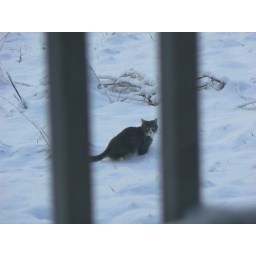
kitty cat sneaking outside in the snow